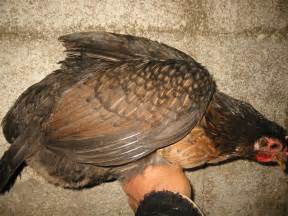
Label: gallina